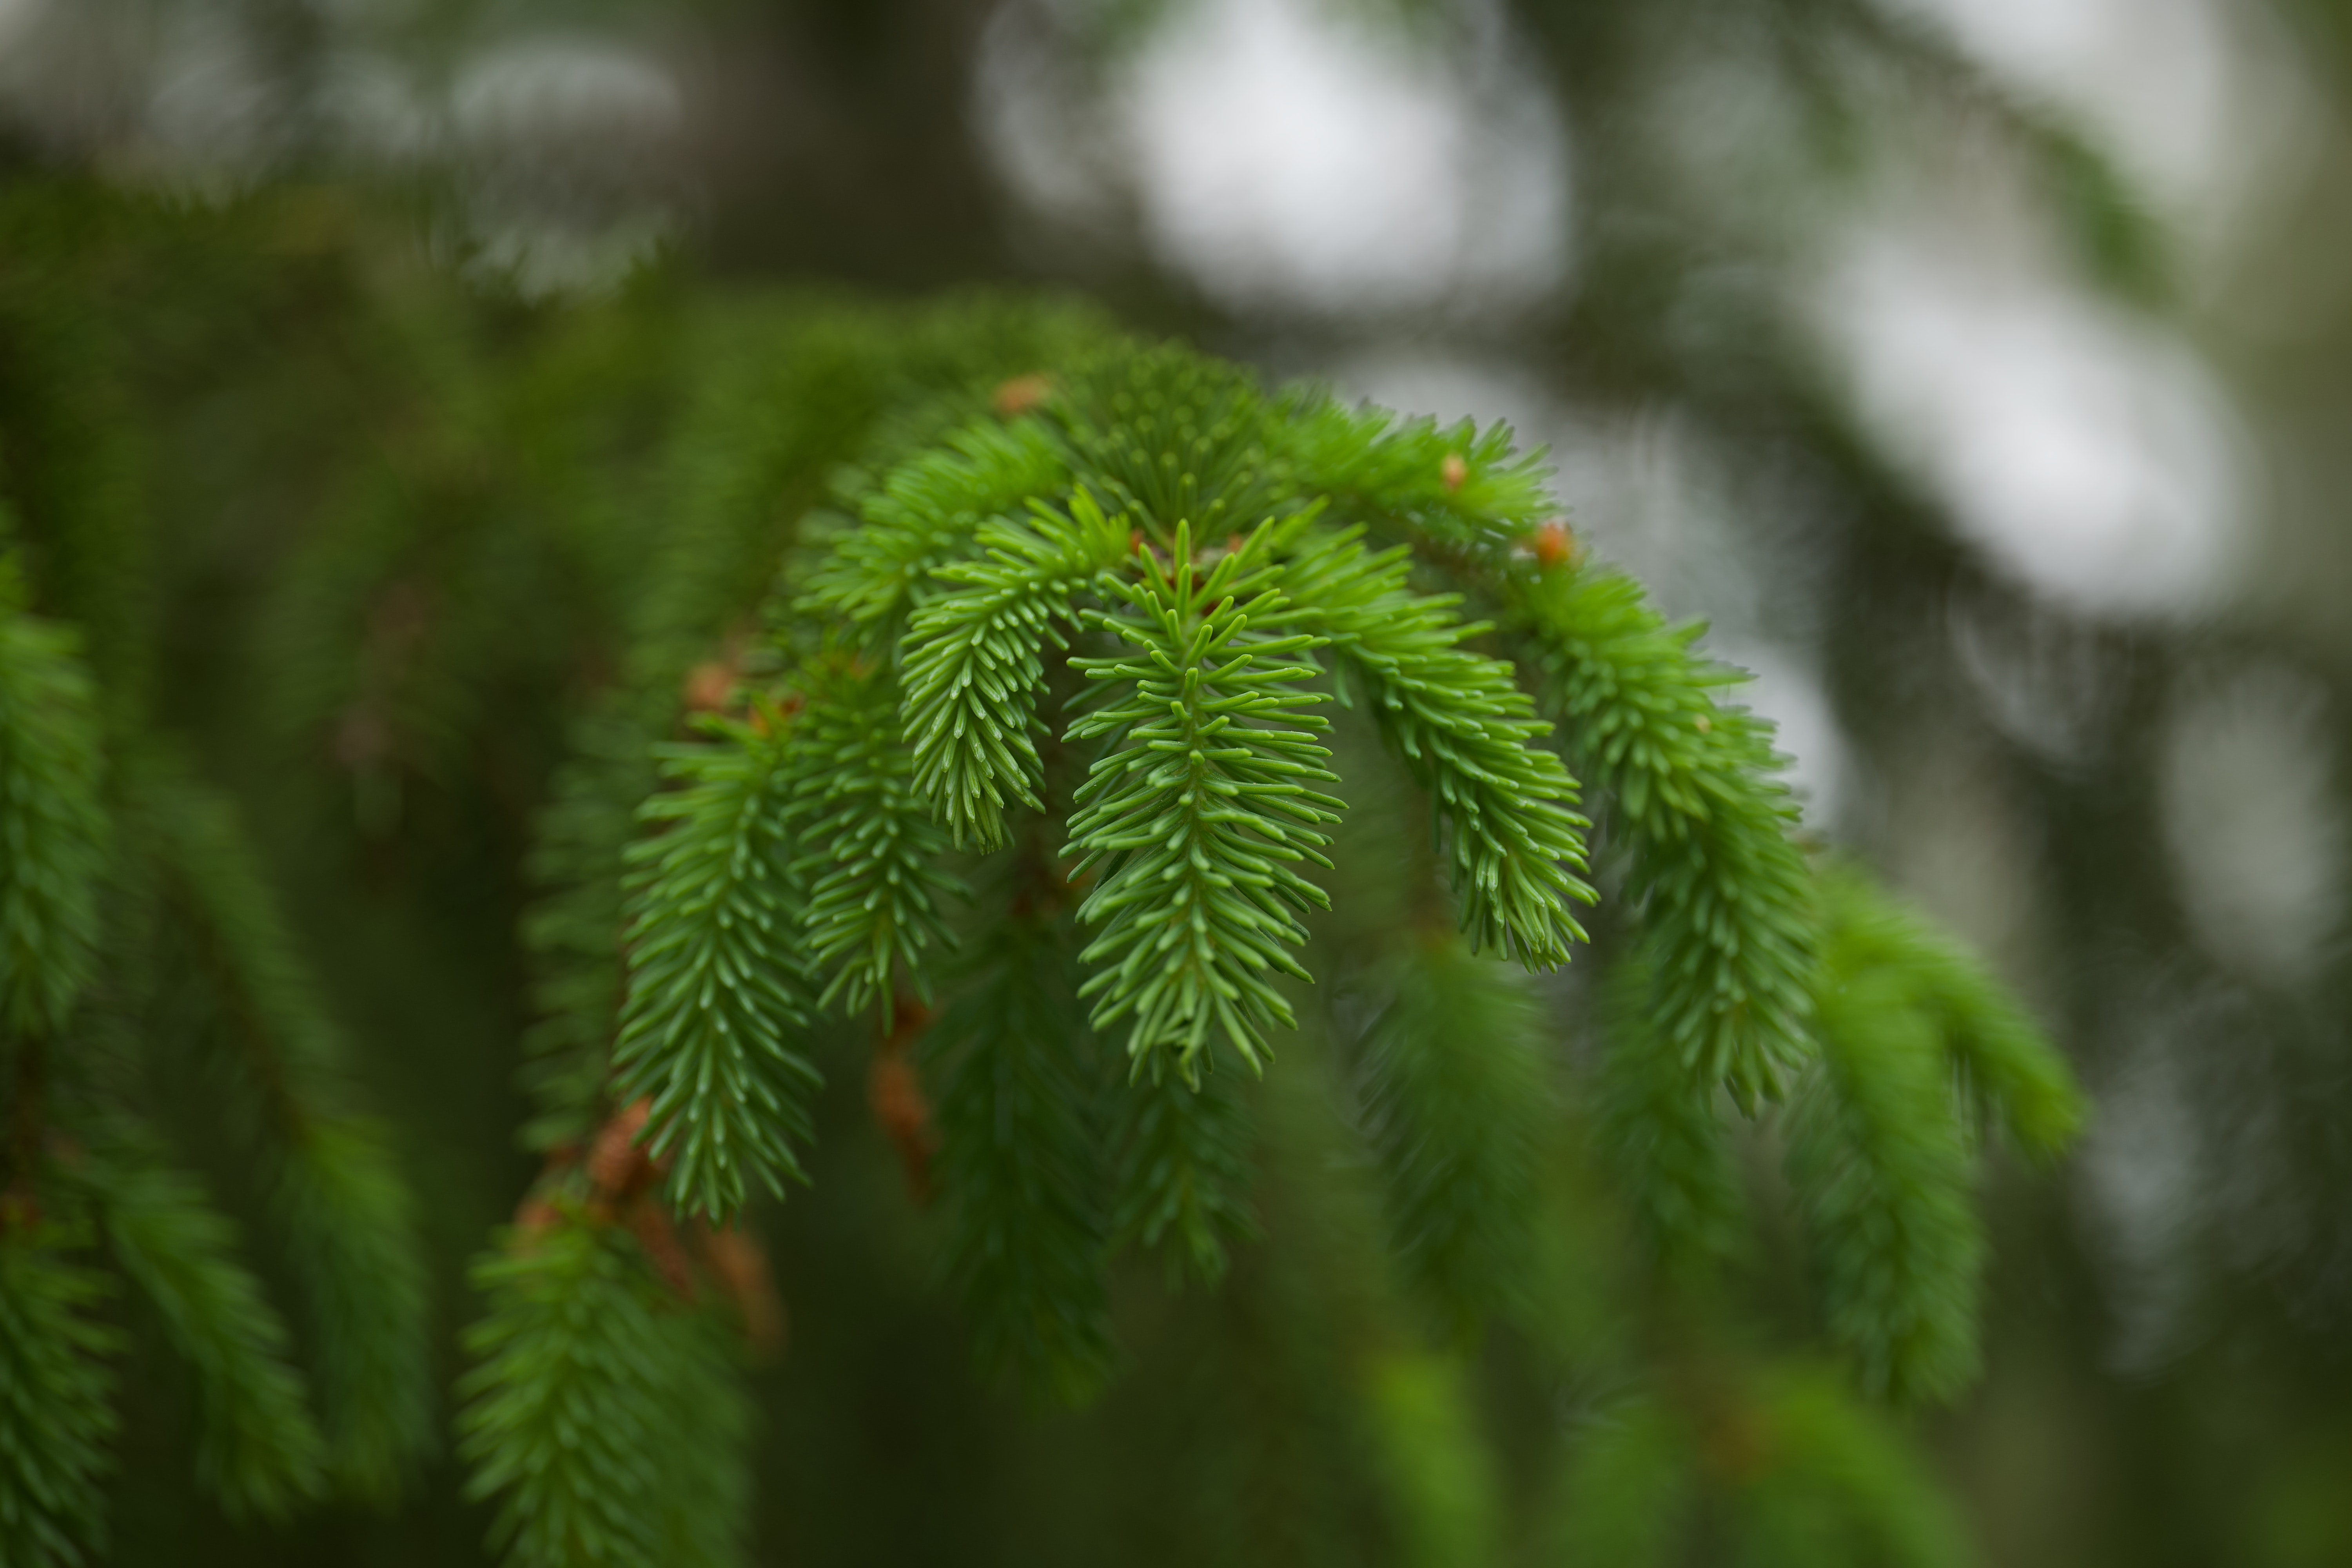
natural, plant, terrestrial plant, natural landscape, evergreen, twig, trunk, larch, grass, wood, forest, non vascular land plant, conifer, macro photography, landscape, temperate broadleaf and mixed forest, fern, flowering plant, plant stem, tropical and subtropical coniferous forests, Canadian fir, moss, fir, pine, Northern hardwood forest, pine family, spruce fir forest, jungle, Yellow fir, woodland, wildlife, liverwort, white pine, vascular plant, ferns and horsetails, old growth forest, caesalpinia